Polly Arnold

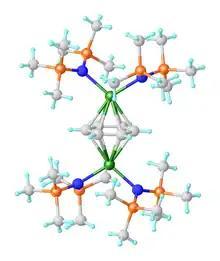
Structure of CH[U(Ntms)] from Arnold's lab

Arnold was a Fulbright Program postdoctoral fellow at Massachusetts Institute of Technology (MIT) where she worked with Christopher C. Cummins before returning to the UK to a lectureship in 1999. Her research is focused on the design and synthesis of highly reactive f-block complexes that can activate inert small molecules such as carbon oxides, dinitrogen, and hydrocarbons, and that can provide fundamental information on structure and bonding at the bottom of the periodic table.